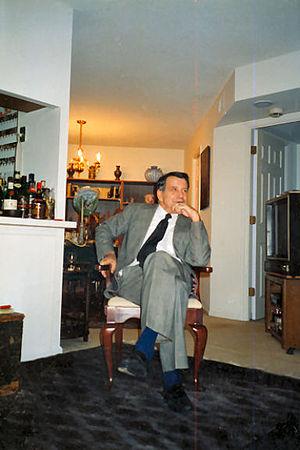
Andrei Filotti est un ingénieur hydroénergéticien roumain, spécialiste de la gestion de l'eau. Durant la période 1961-1962, il est le coordinateur du plan national d'aménagement des ressources hydrauliques de la Roumanie, qui fixe des orientations pour le développement à buts multiples des eaux du pays dans les prochaines décennies, tant en termes de demandes des utilisateurs d'eau, que pour combattre les inondations. Il mène des recherches dans le domaine de la gestion de l'eau avec la contribution clé de l'application de la modélisation mathématique et de calcul de l'efficacité économique dans ce domaine. Il a également remis la gestion des eaux et des barrages et des ajustements à la faculté de génie rural de l'Institut agronomique Nicolae-Bălcescu de Bucarest. Il quitte la Roumanie en 1982, travaillant comme conseiller en chef du secrétariat des Nations unies, à la coordination des projets en Inde, le Bangladesh, le Tchad, le Nigeria, le Sénégal et plusieurs autres pays. Après sa retraite, il continue de travailler comme consultant pour diverses organisations internationales, en se concentrant sur les activités de lutte contre la corruption.